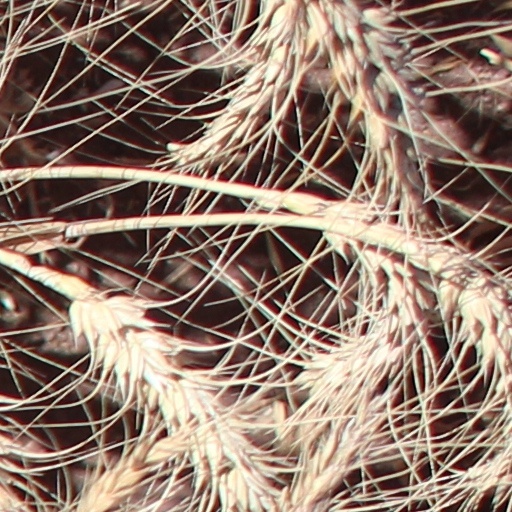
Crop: wheat